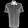
Label: Shirt